Cenosphere

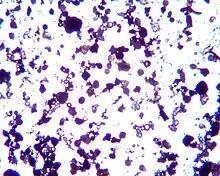
Fly ash sample containing ceramic cenospheres, magnified 40×

The process of burning coal in thermal power plants produces fly ash containing ceramic particles made largely of alumina and silica. They are produced at temperatures of through complicated chemical and physical transformation. Their chemical composition and structure varies considerably depending on the composition of coal that generated them.